Slim Keith

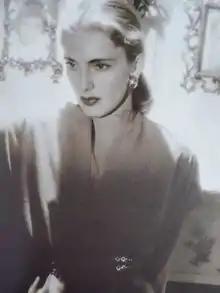

Nancy "Slim" Keith, Lady Keith of Castleacre (born Mary Raye Gross; July 15, 1917 – April 16, 1990) was an American socialite and fashion icon during the 1950s and 1960s, exemplifying the American jet set. Keith was married three times: first, to American film director Howard Hawks; second to American producer Leland Hayward; and finally to British banker and aristocrat Kenneth Keith, Baron Keith of Castleacre.